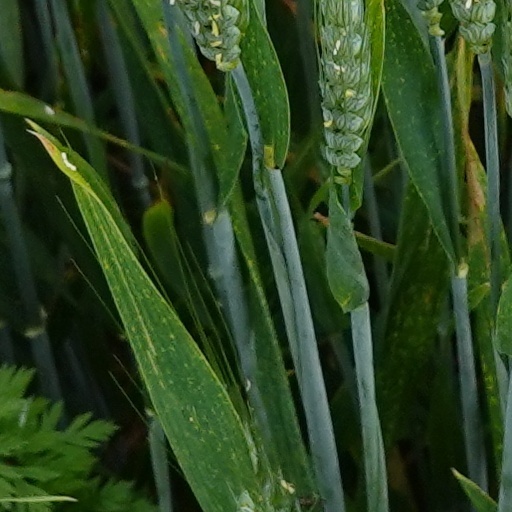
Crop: wheat